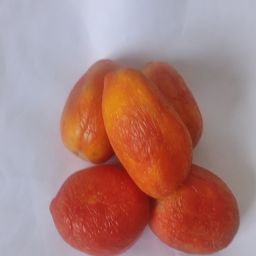
Crop: Tomato
Quality: Old